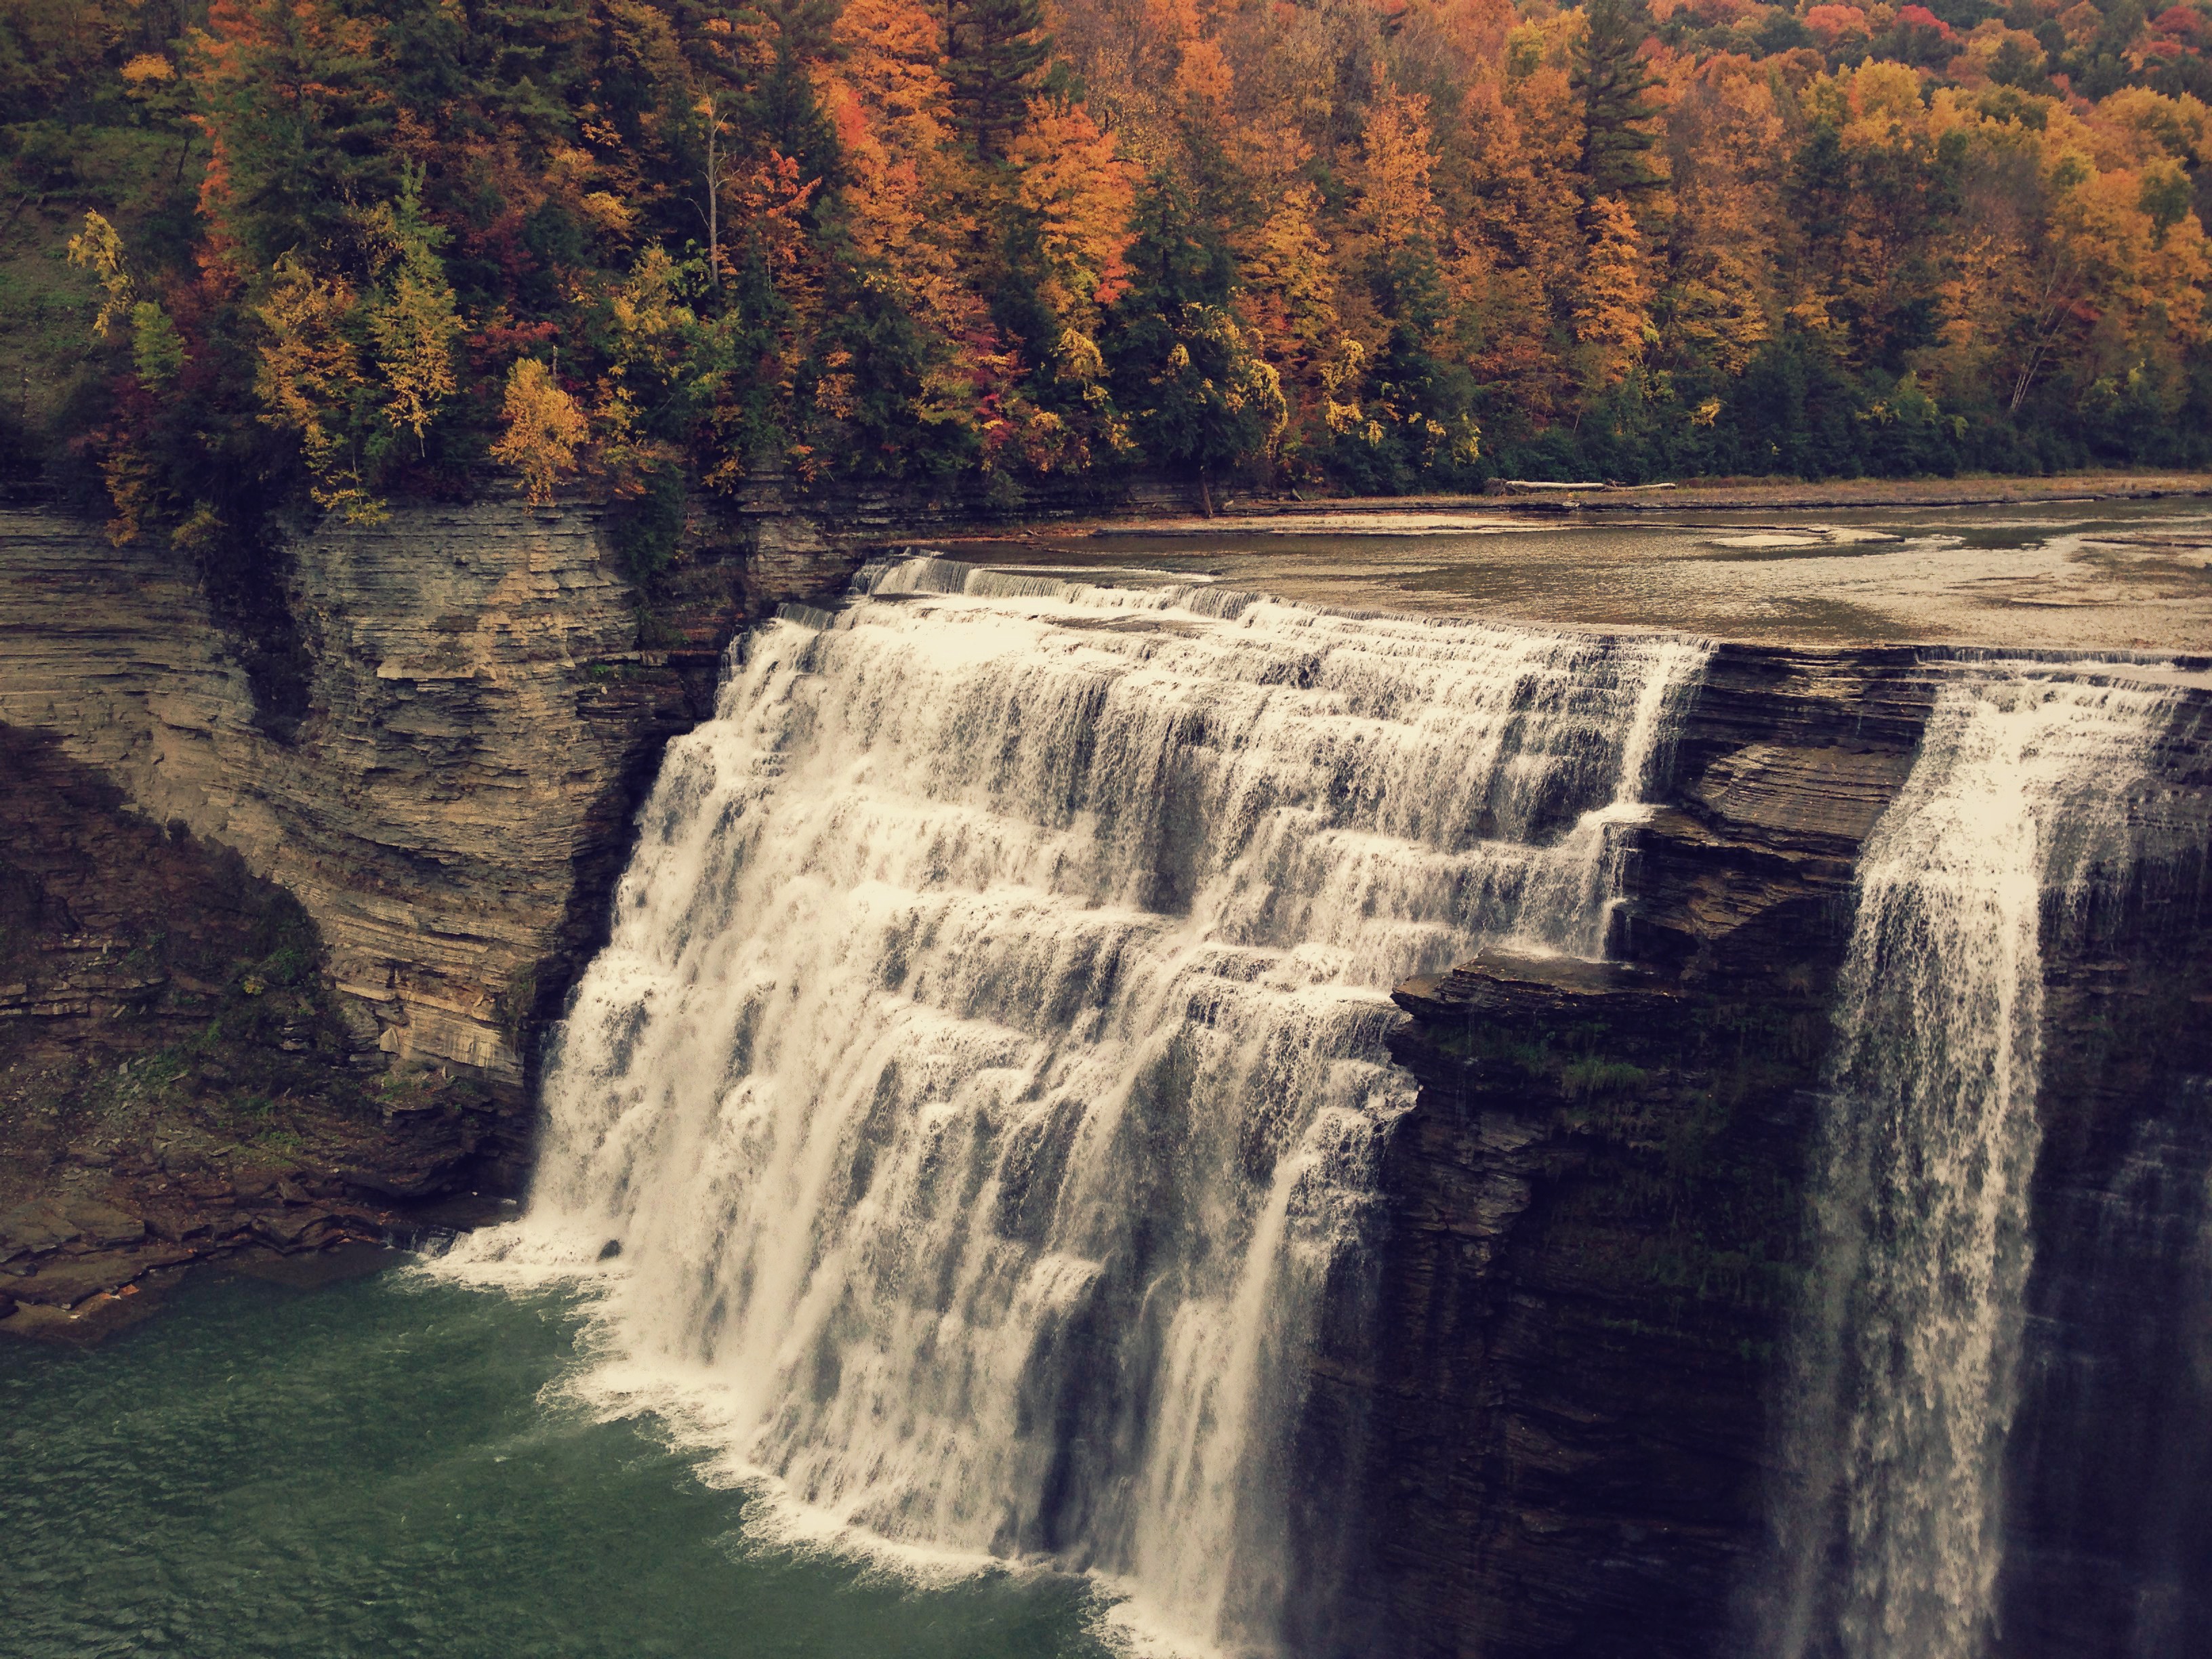
landscape, tree, water, nature, forest, rock, waterfall, river, cliff, reflection, autumn, terrain, season, body of water, geology, ravine, water feature